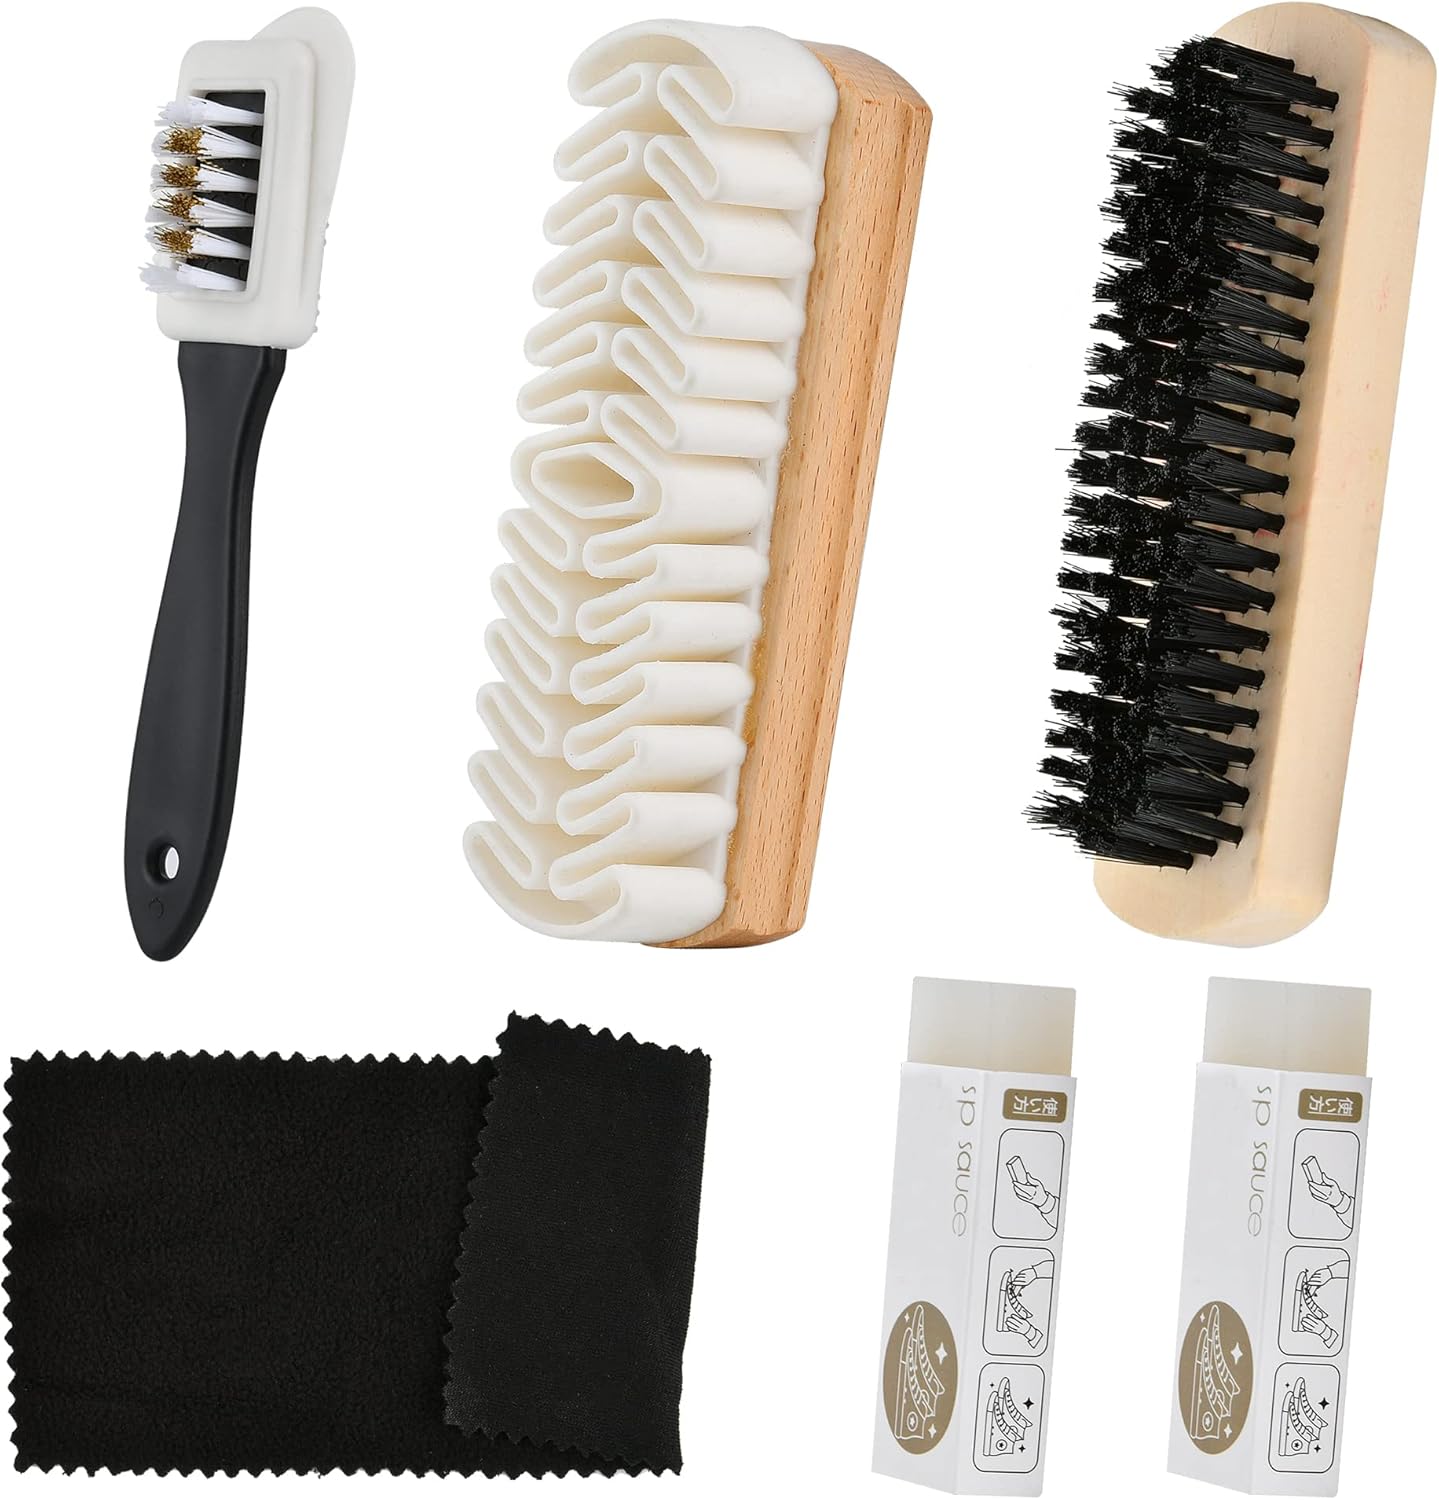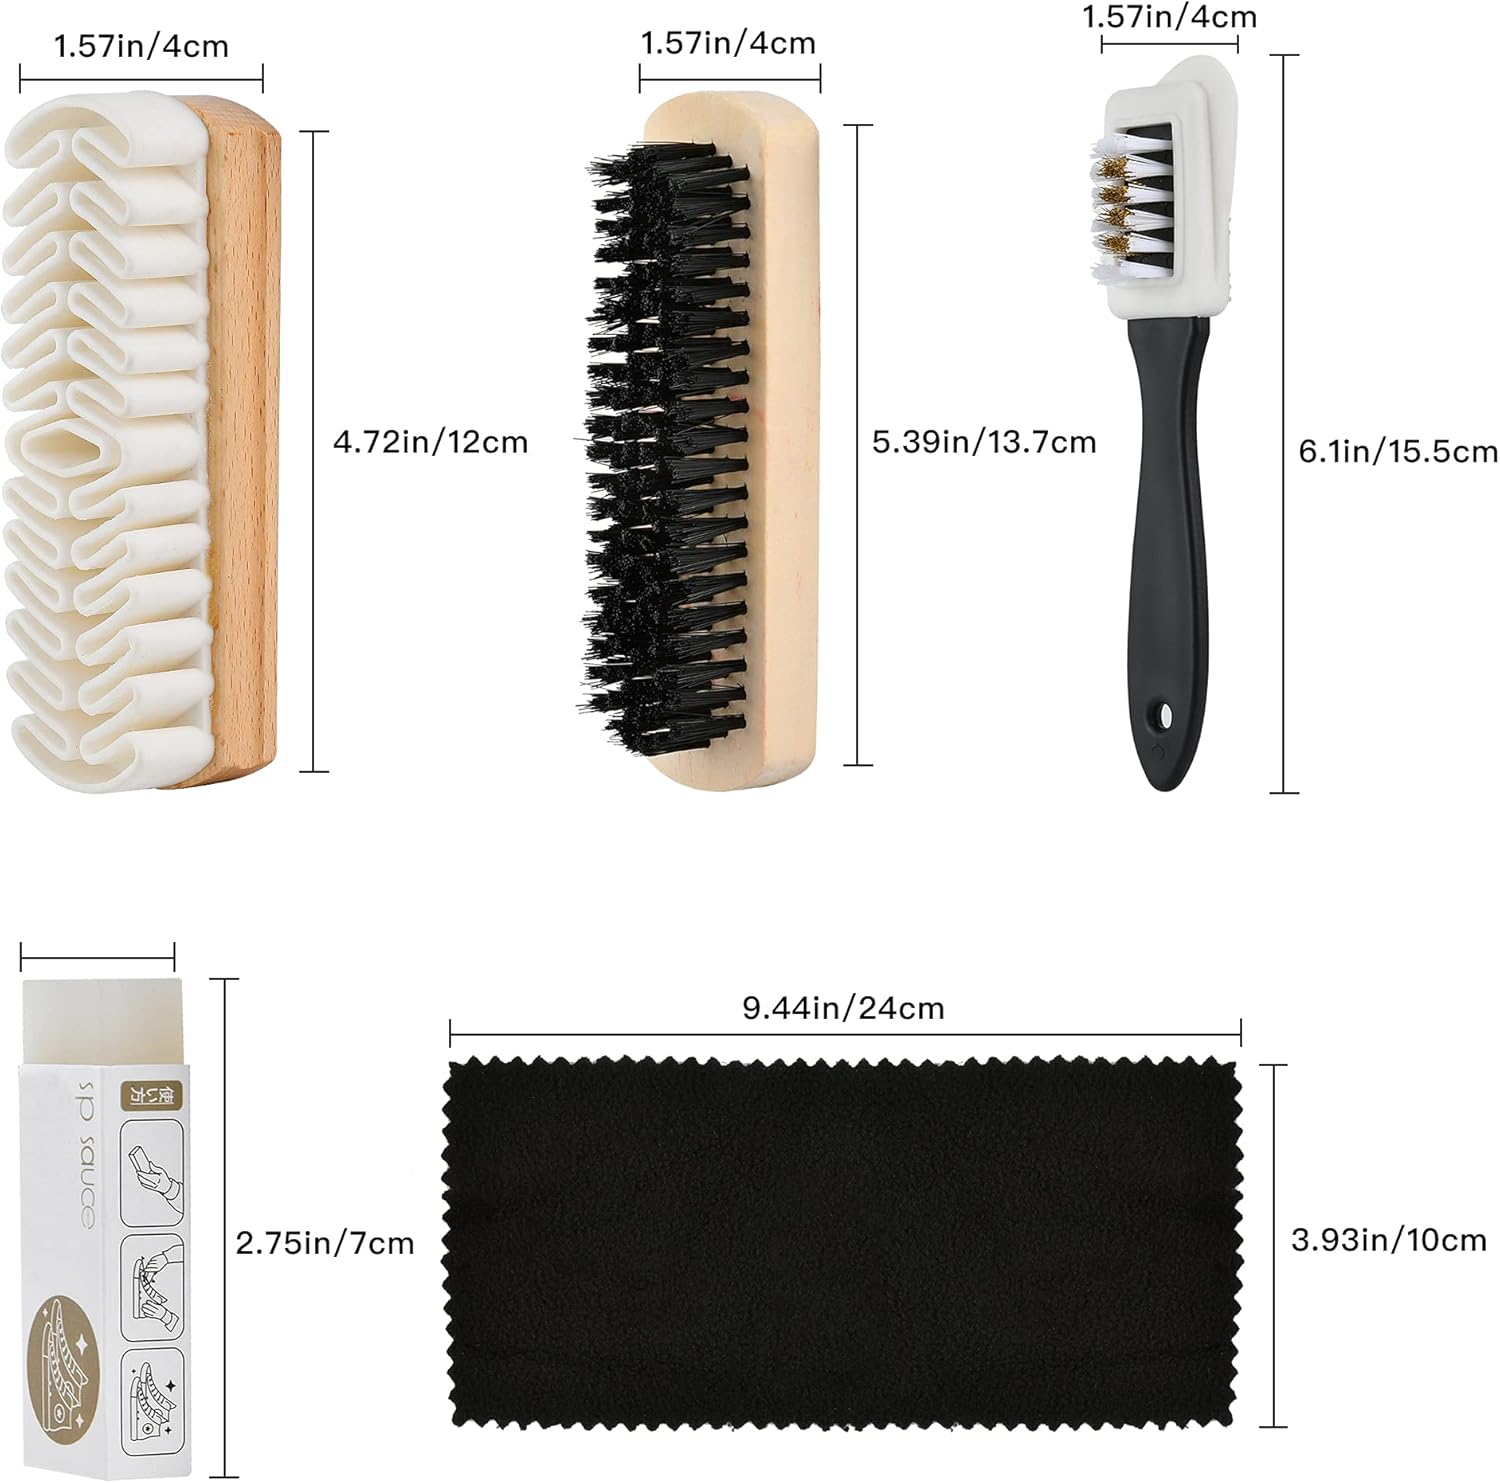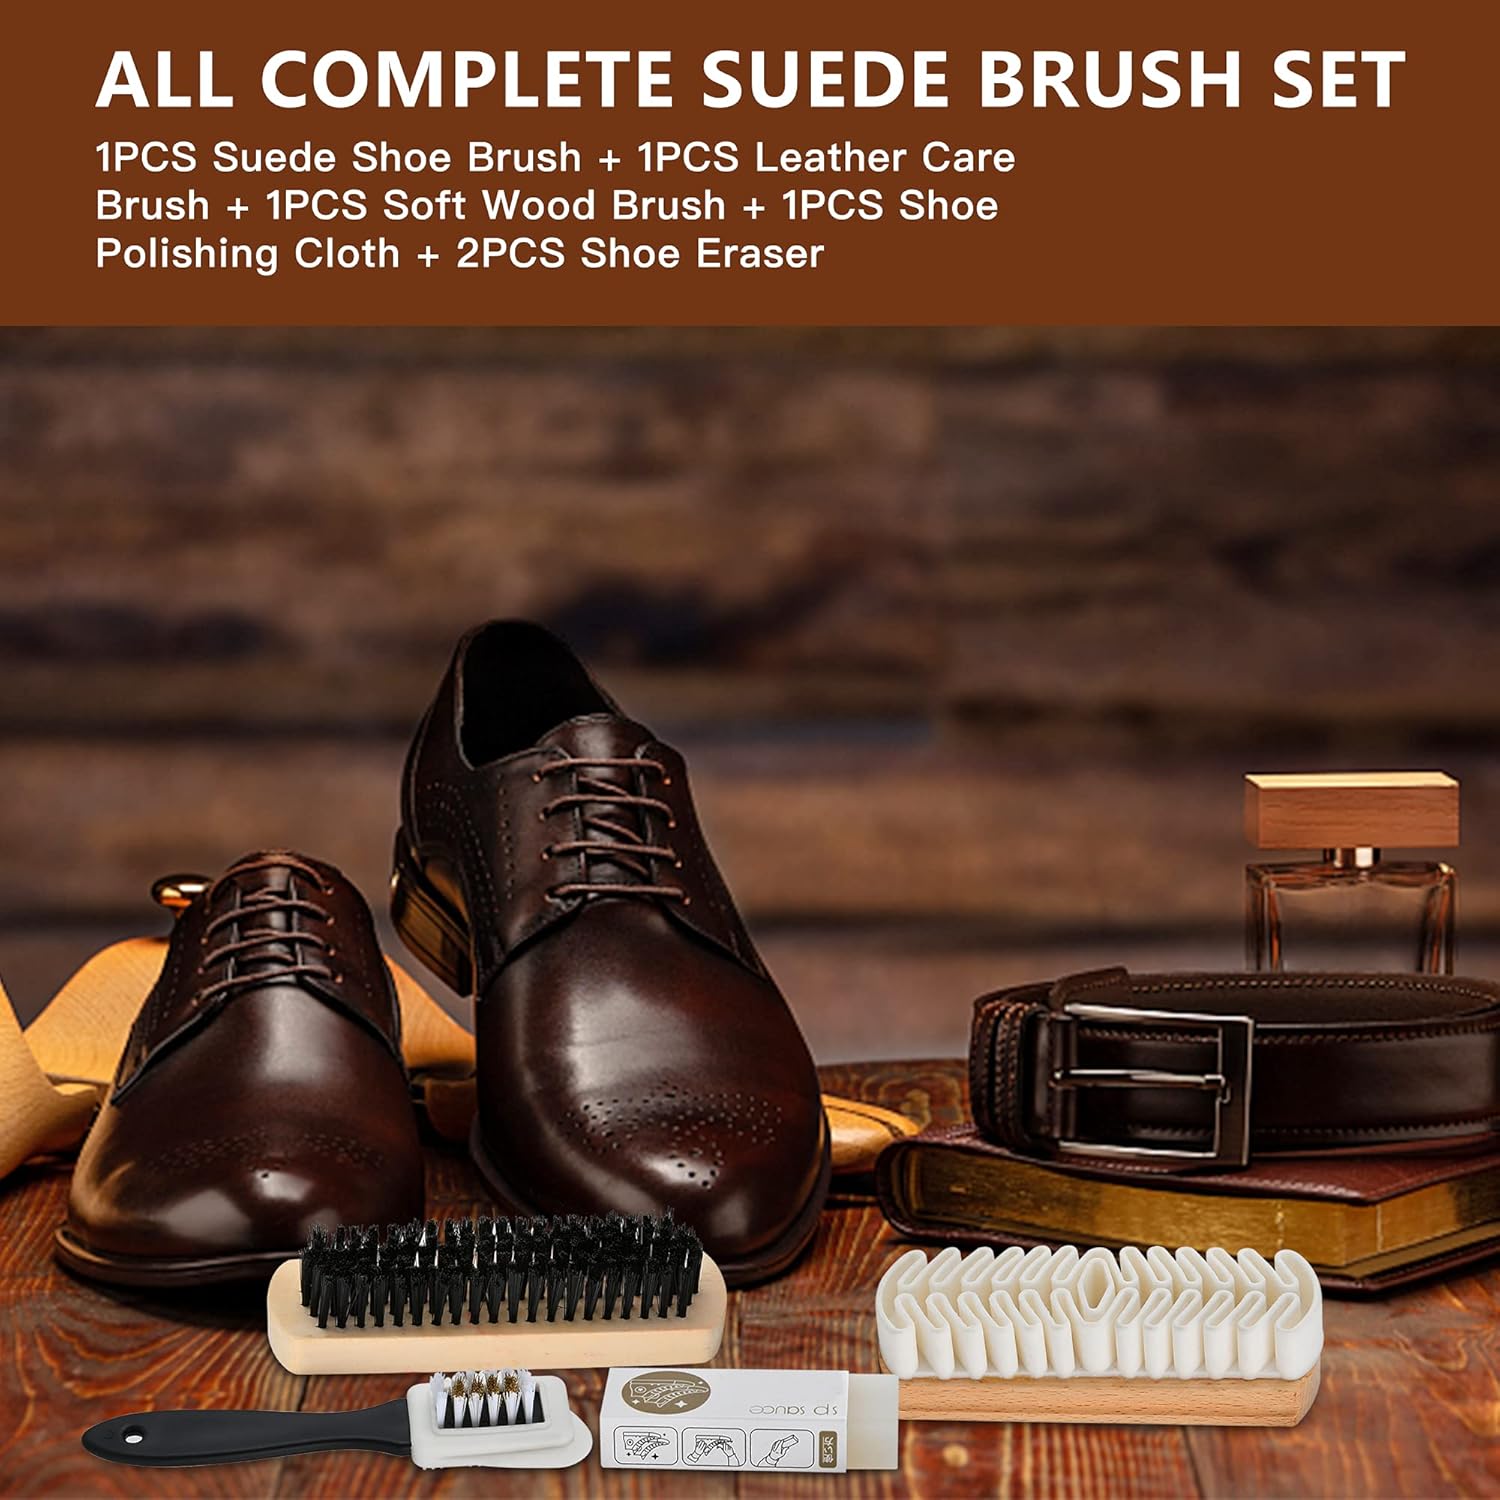
Worldity 6 Pieces Suede and Nubuck Brushes Kit, Includes 1 Bristle Brush, 1 Crepe Suede Brush, 1 Shoe Brush, 1 Microfiber Cloth and 2 Suede Erasers, Suede Care kit for Cleaning Variety Shoes
Category: AMAZON FASHION
The suede cleaning brush set made of high-quality materials is very soft, safe and durable, and can be used for a long time. The 4-way shoe brush can easily clean the small details of leather furniture. It can switch freely according to different cleaning angles, and it is convenient to clean leather clothing and leather goods.Total Package:6 Pieces 1pcs bristle shoe brush 1pcs suede shoe brush 1pcs shoe brush 1pcs superfine fiber polishing cloth 2pcs suede erasersSpecifications:Material:artificial leather, bristle, woodenSize:as picture showsIMPORTANT:1. When you receive the item, please kindly unpack to check if it was not damaged in transition. 2. Our all items are come with 360 days free after- service, if you do have any questions, please don’t worry and feel free to contact us!
Features: Suede